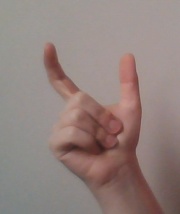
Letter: nun